List of vacuum tubes

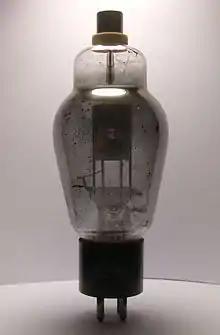
866A

– A mercury-vapor rectifier with a peak inverse voltage of 5 kV and peak anode current of 1 ampere. Average anode current, 250 mA, forward drop, 15 volt. Heater voltage and current, 2.5 at 5 A. American 4-Pin(UX) base.